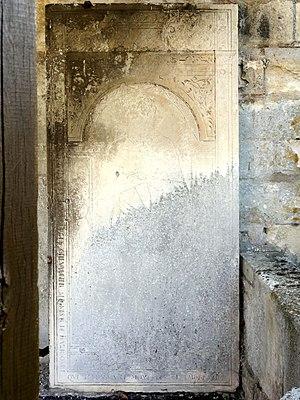
Église Saint-Nicolas de Bazicourt, dalle funéraire à effigie gravée de Jean de Fouilleux.